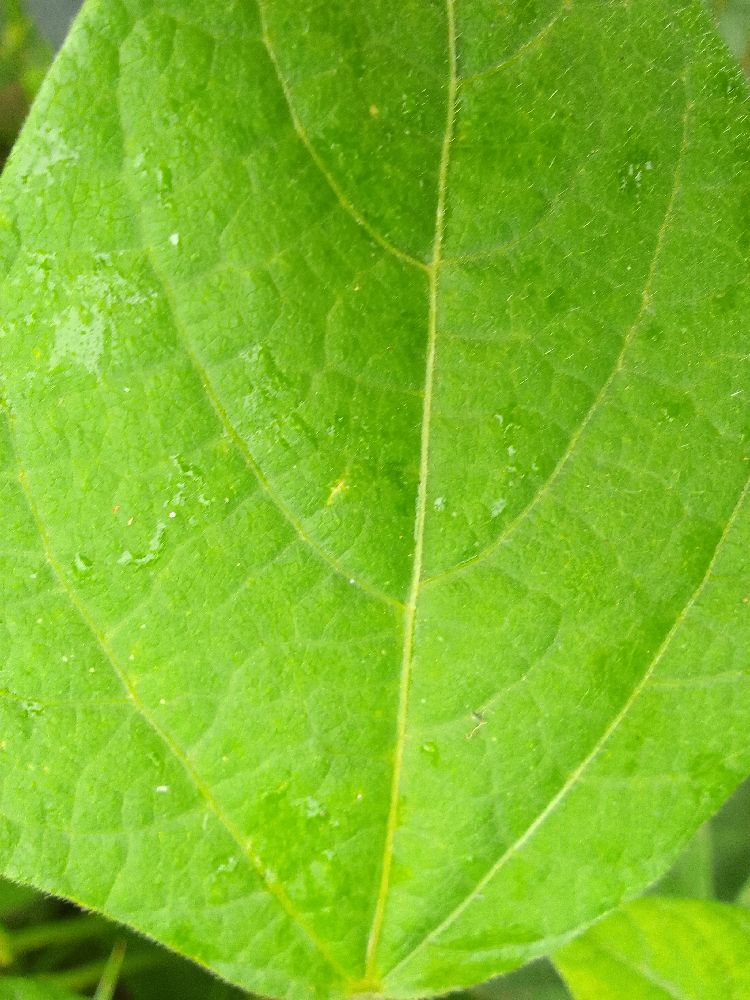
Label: healthy